Lathrup Village Historic District

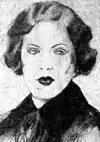
Louise Lathrup Kelley

Lathrup Village was conceived as a model community by developer Louise Lathrup Kelley, who platted the village in 1924. The first house was constructed that same year, and development continued into the 1960s. Development had to adhere to a number of restrictions, particularly that all buildings were to be single family homes, of low design, and faced with brick, stone, or stucco. The community existed with no government, save for the local township, until the 1950s. After 1945, more development came to the area, and primarily ranch houses were constructed.